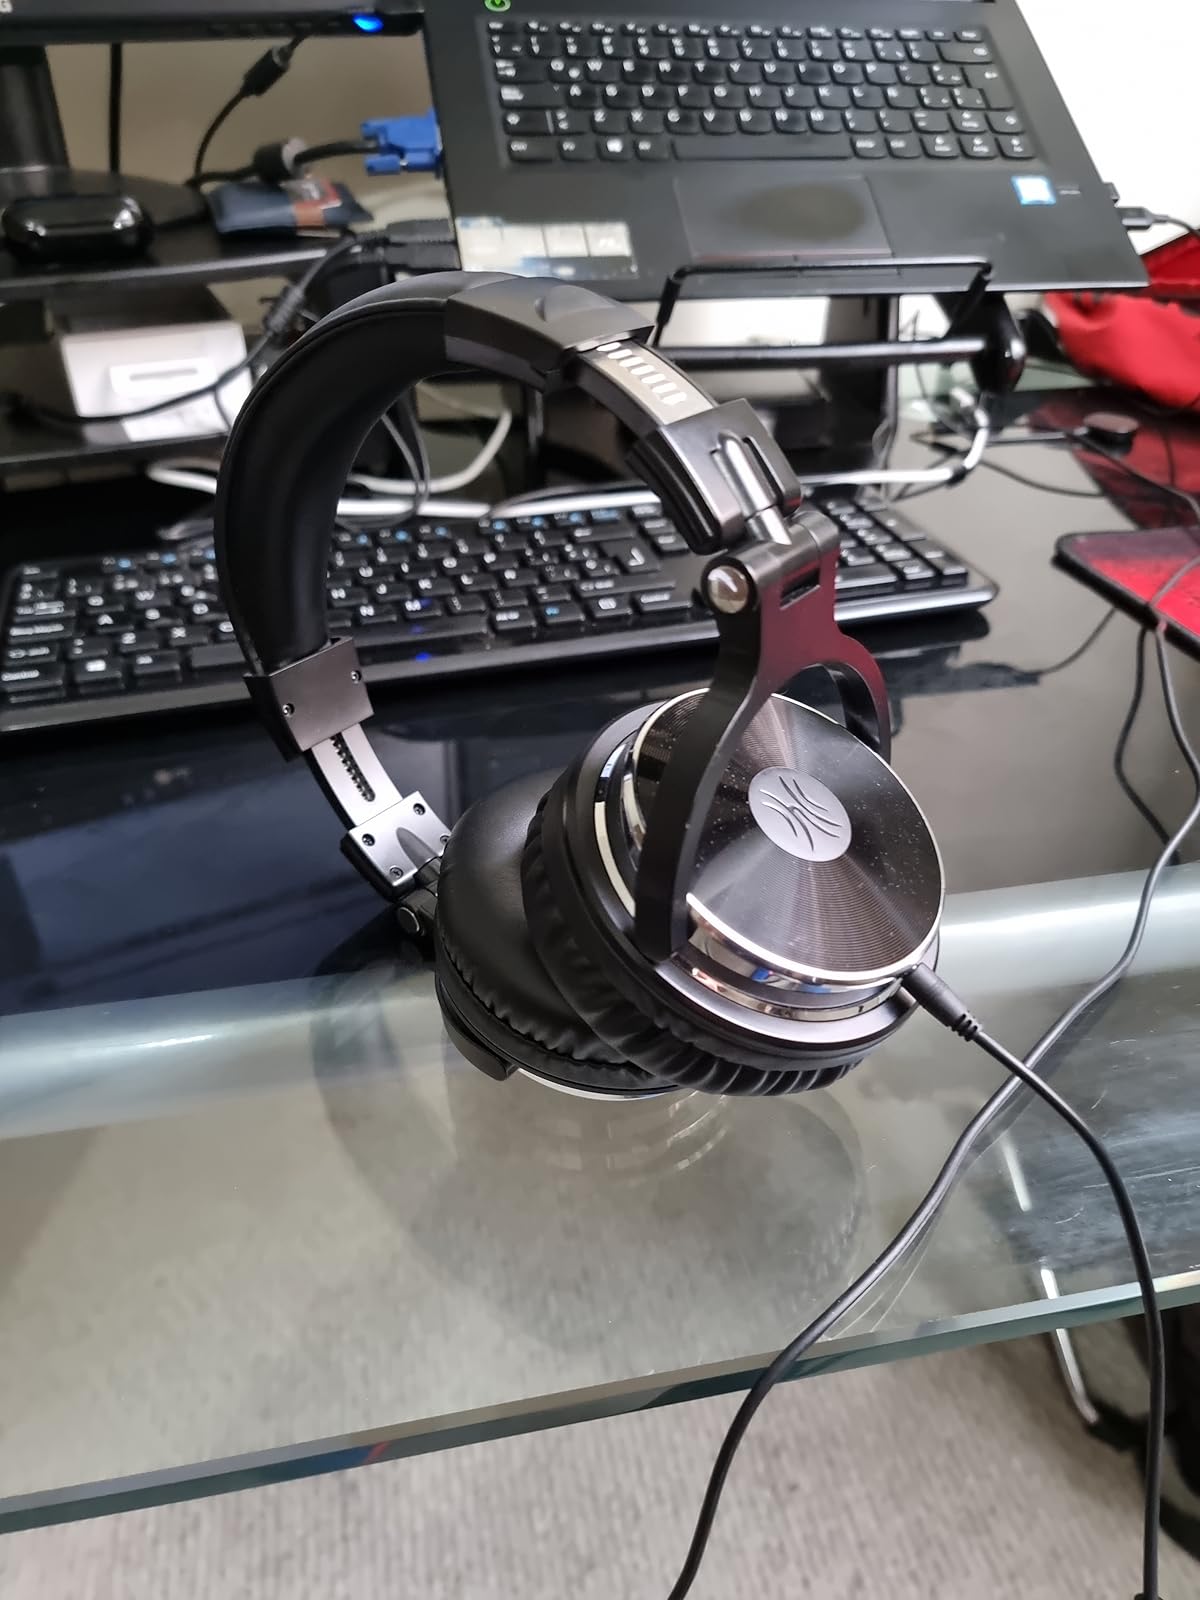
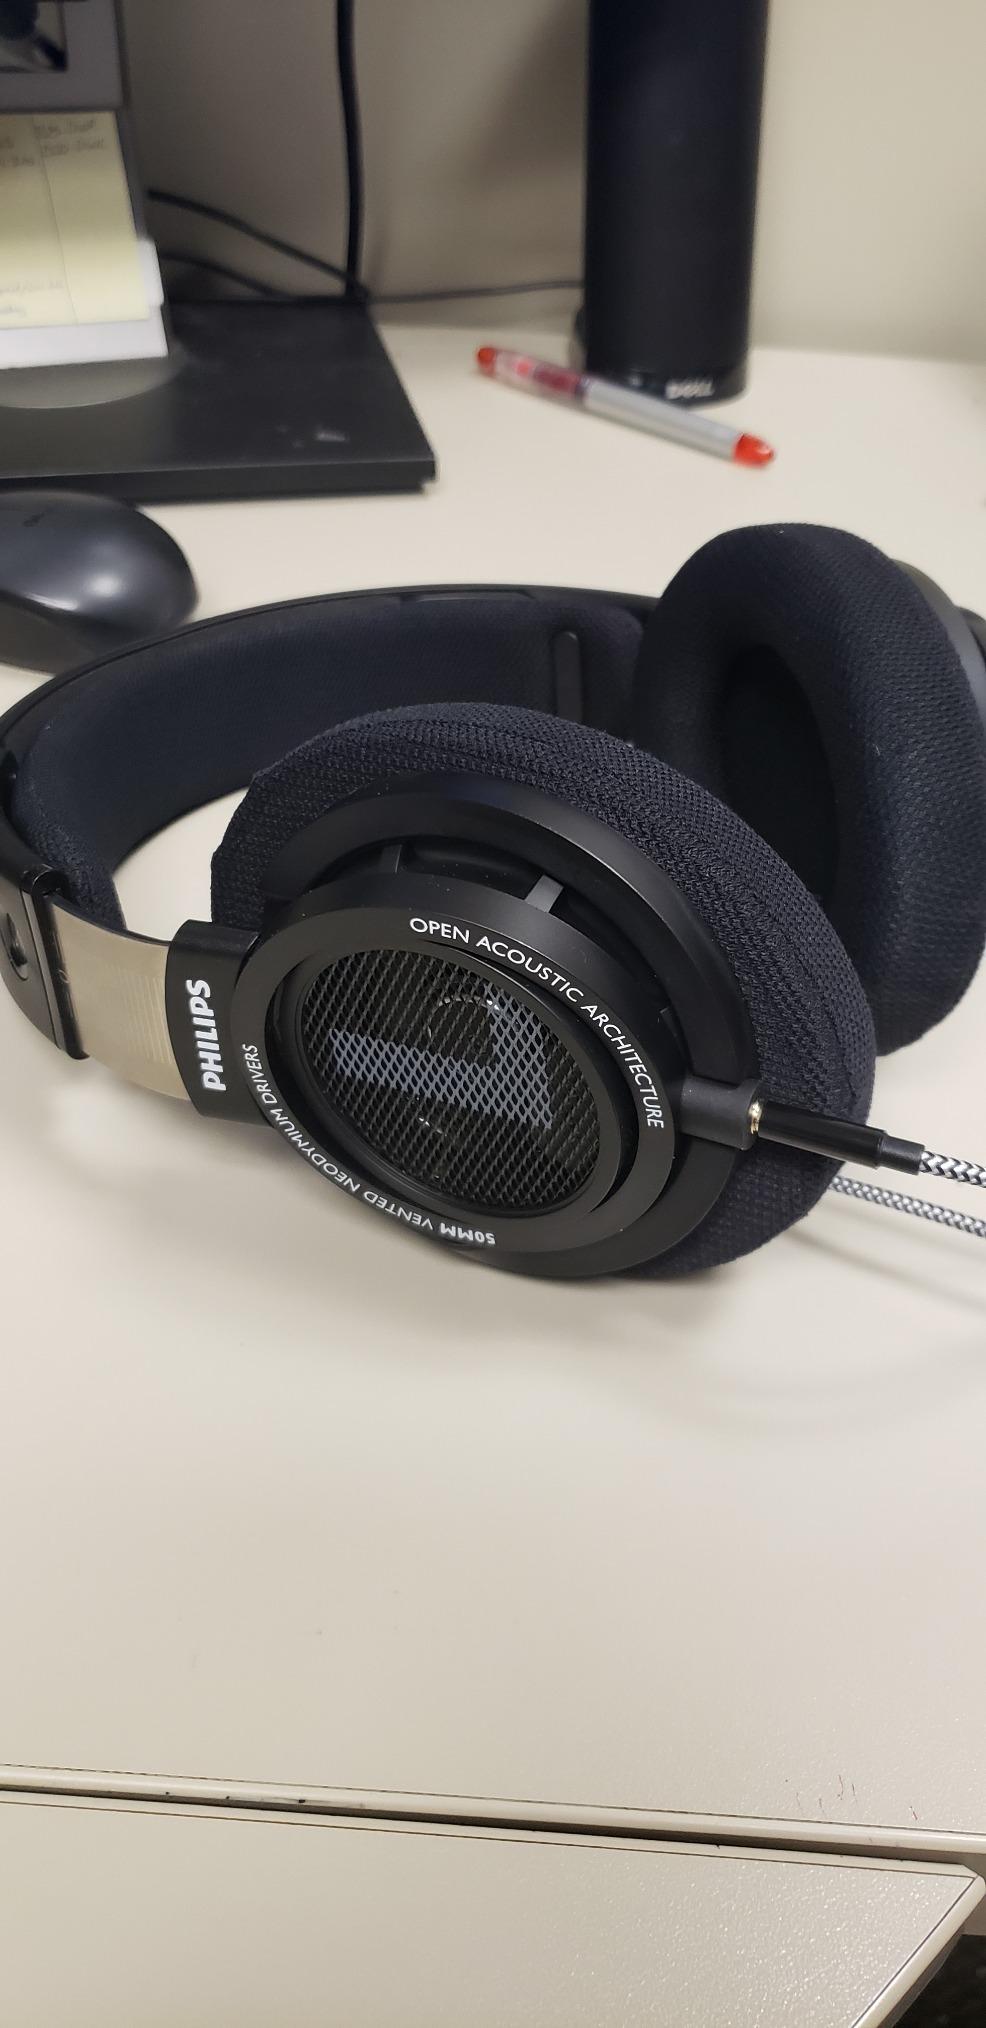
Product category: headphones
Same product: no